John Tolos

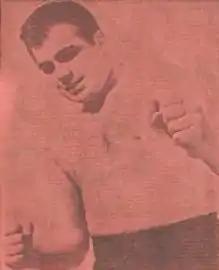
Tolos in 1956

John Tolos, nicknamed "The Golden Greek", (April 5, 1931 – May 28, 2009) was a Canadian professional wrestler, and professional wrestling manager.